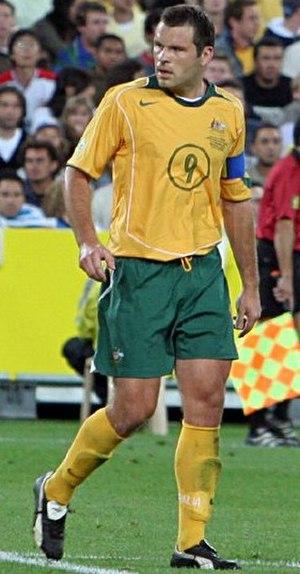
Cet article recense les coups du chapeau marqués en Premier League.
Marko Anthony Viduka appelé Mark Viduka, né le 9 octobre 1975 à Melbourne, est un footballeur australien d'origine croate. Il évolua au poste d'attaquant et fut international australien.